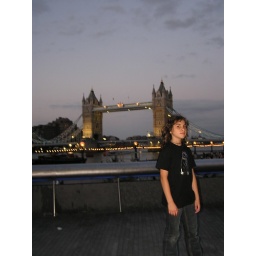
londra - tower bridge by night